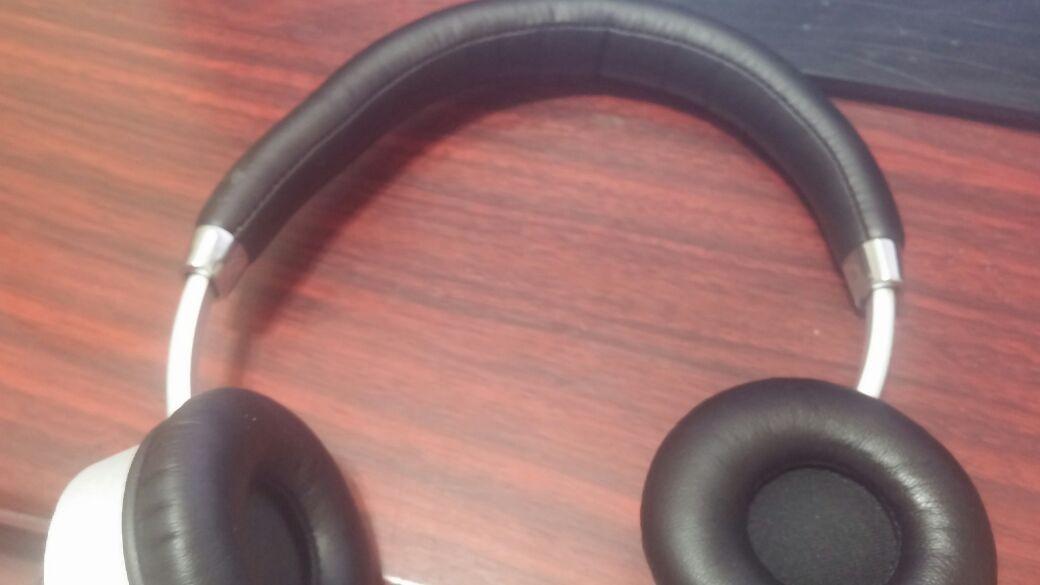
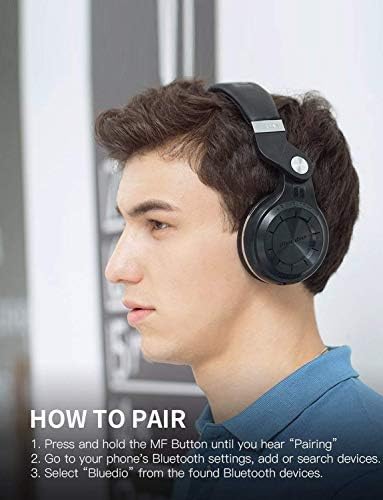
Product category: headphones
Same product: no